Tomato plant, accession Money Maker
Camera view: bottom (45 deg); turntable rotation: 150 degrees
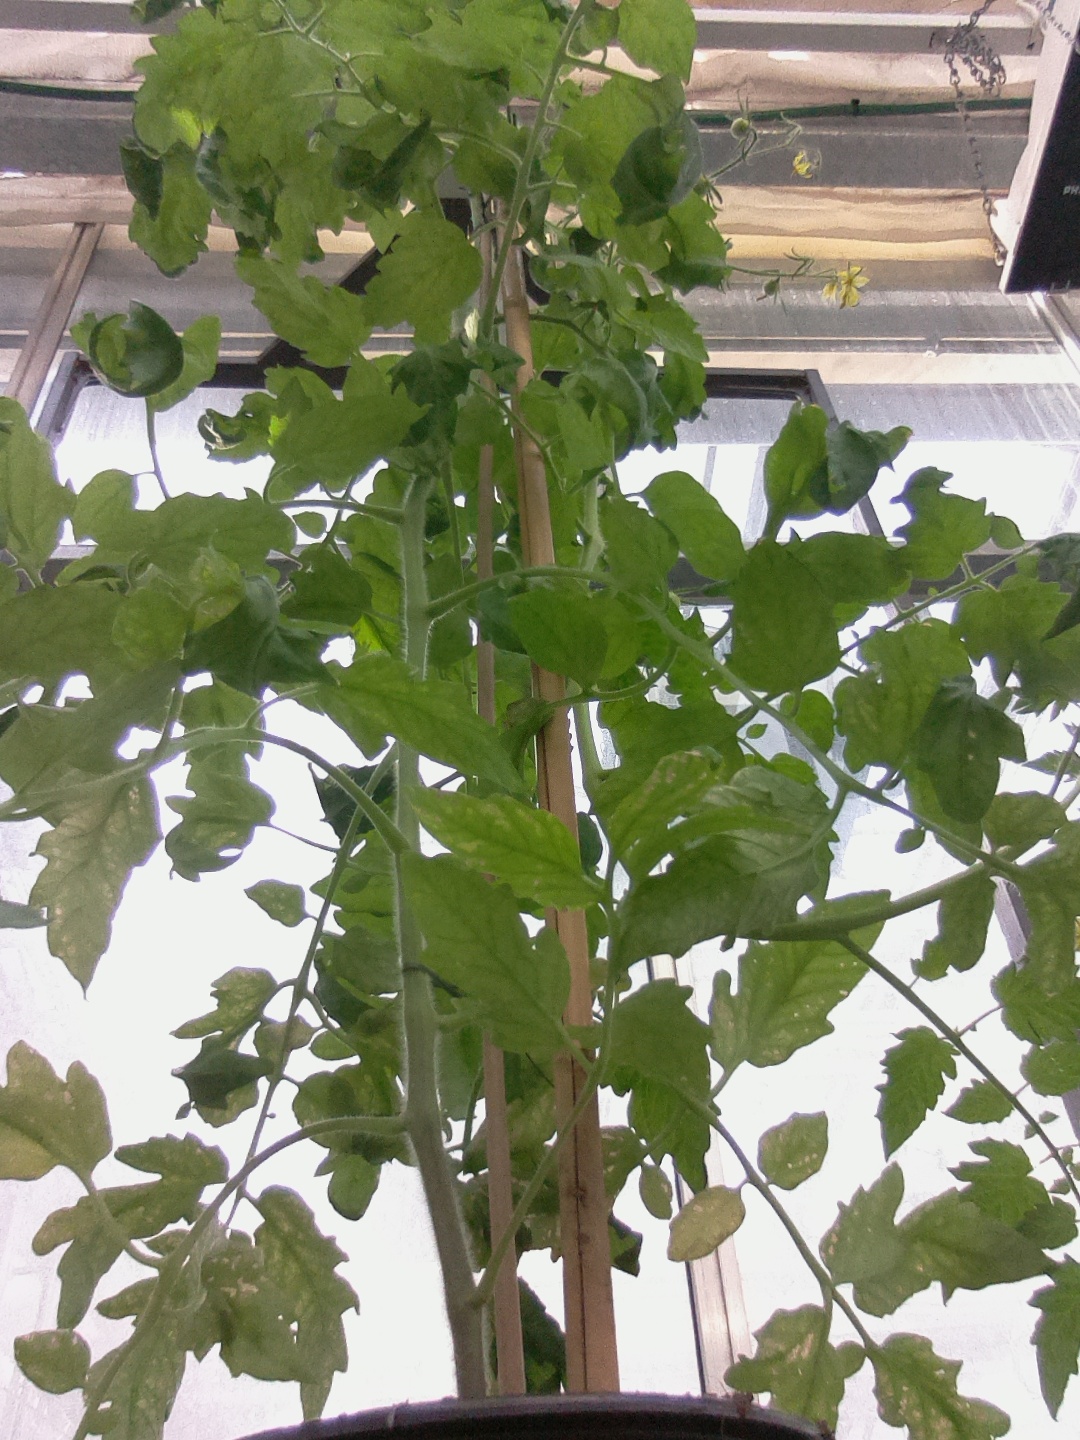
BBCH growth stage 71: 10%-20% of final fruit size